Operation Nanook

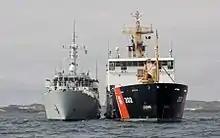
and during Operation Nanook 2011

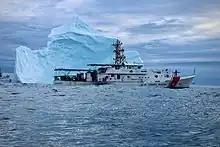
navigating the Davis Strait as part of Operation Nanook 2021

Operation Nanook 2010 was the 2010 annual joint exercise of Maritime Command and the Canadian Coast Guard to train for disaster and sovereignty patrols in the Arctic. Similar exercises were held in 2007, 2008 and 2009. The operation ran from 6 to 26 August 2010. Members of the Canadian Forces Primary Reserve took part in ground exercises in conjunction with Canadian Rangers. Prime Minister Stephen Harper traveled to the Arctic to observe the exercise. Unlike previous exercises, foreign services participated.